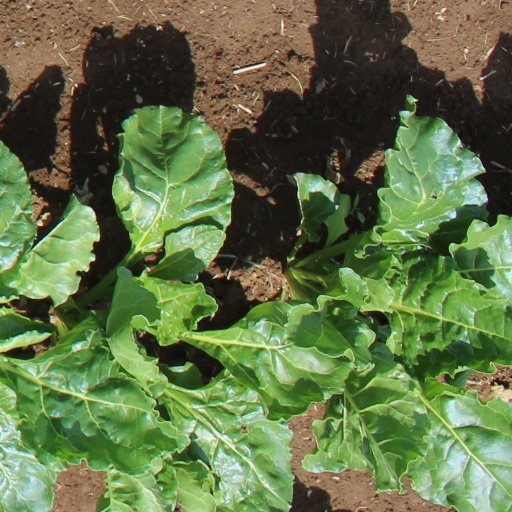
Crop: sugar beet